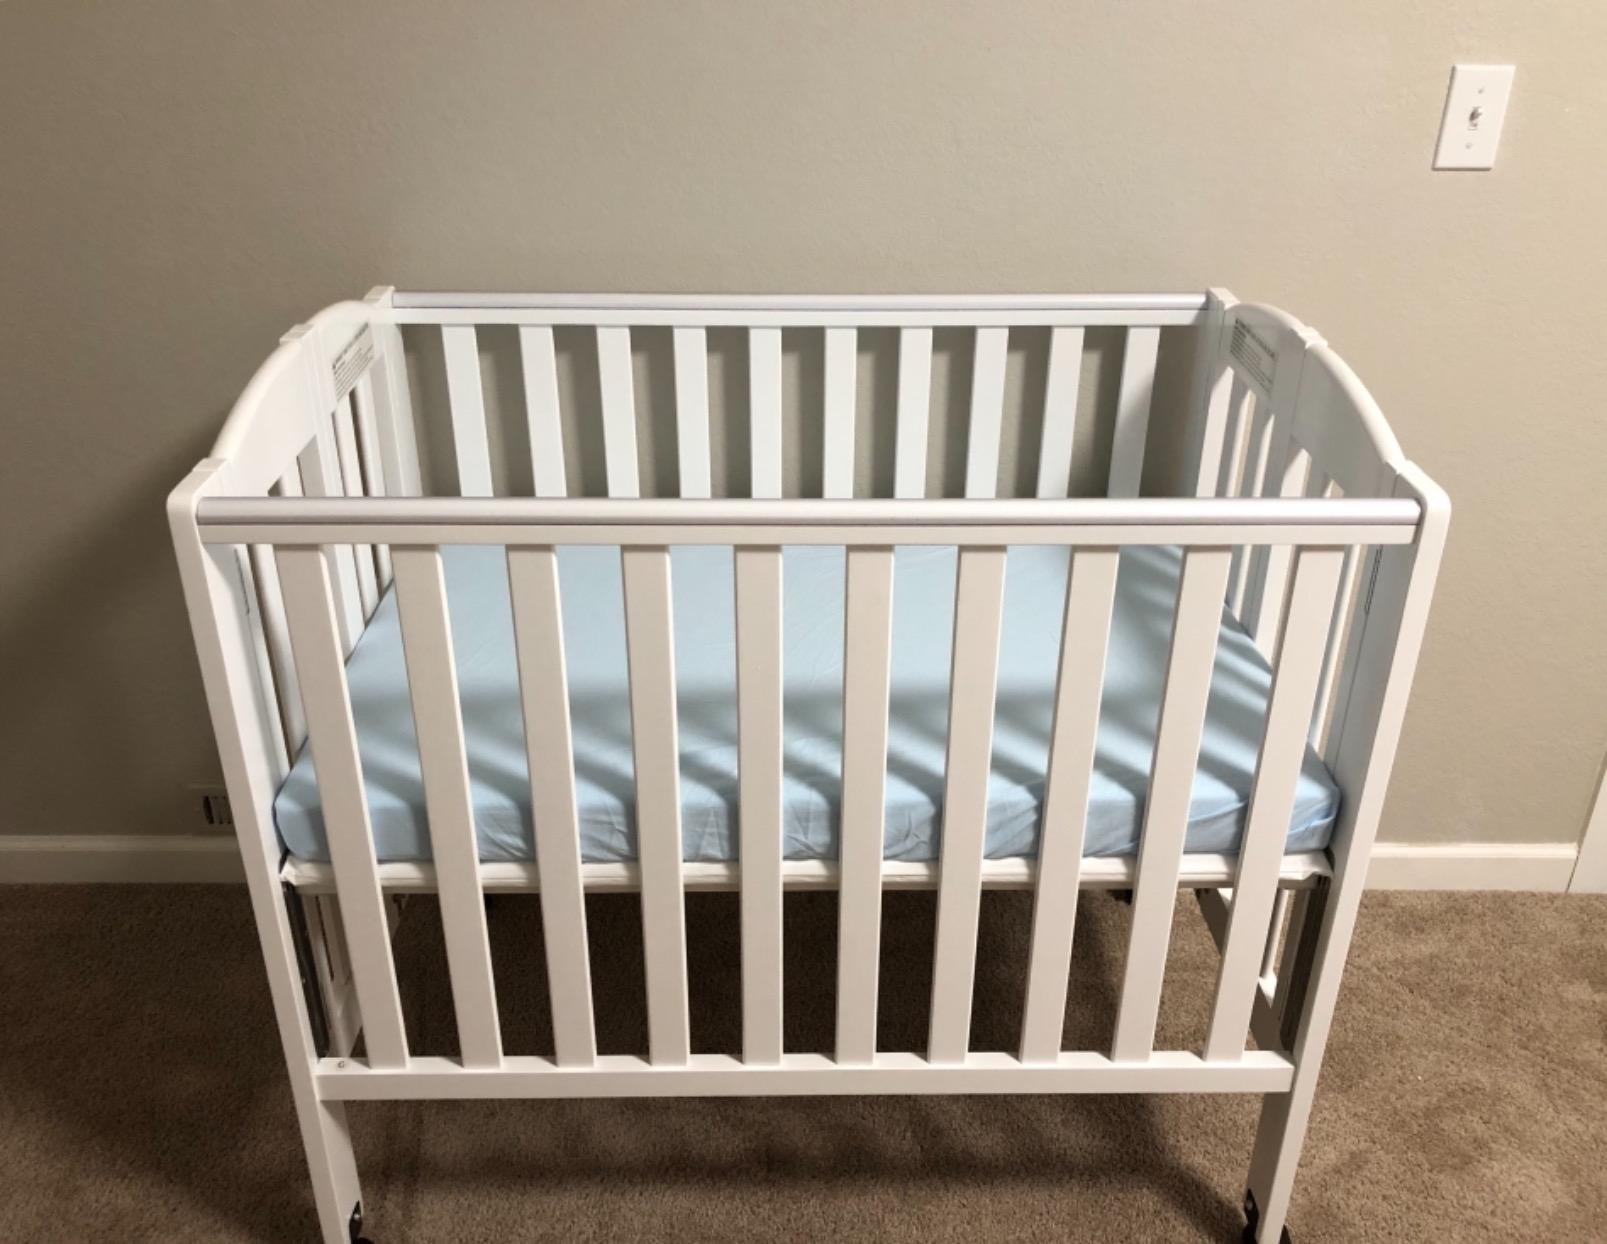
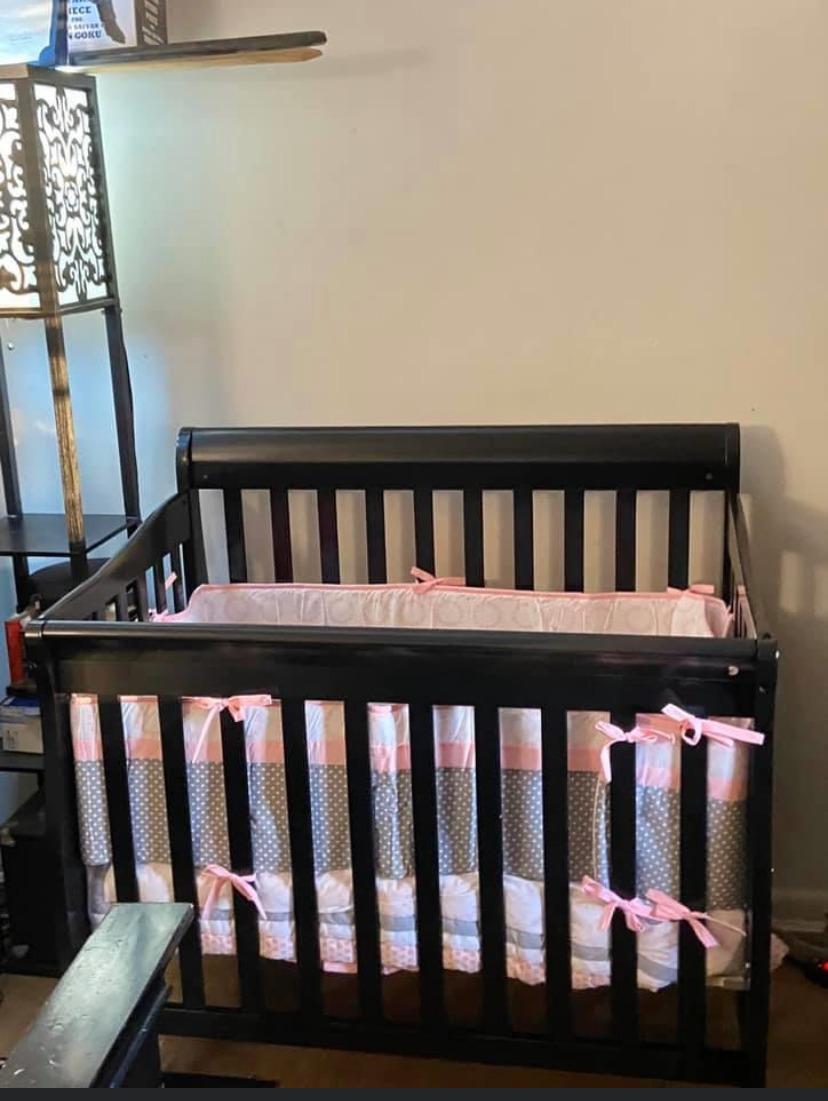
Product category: products_crib
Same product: no